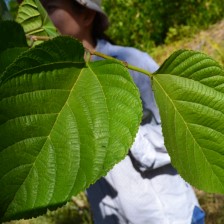
Variety: TaiwanStraberry